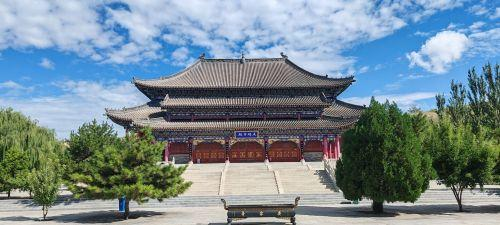
地标名称：广宁寺
所在城市：呼和浩特市·托克托县